San Jacinto, Pangasinan

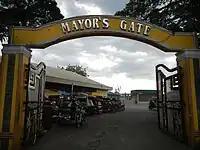
Mayor' Gate

San Jacinto is part of the fourth congressional district of the province of Pangasinan. It is governed by a mayor, designated as its local chief executive, and by a municipal council as its legislative body in accordance with the local government code. The mayor, vice mayor, and councilors are elected directly by the people through an election held every three years.